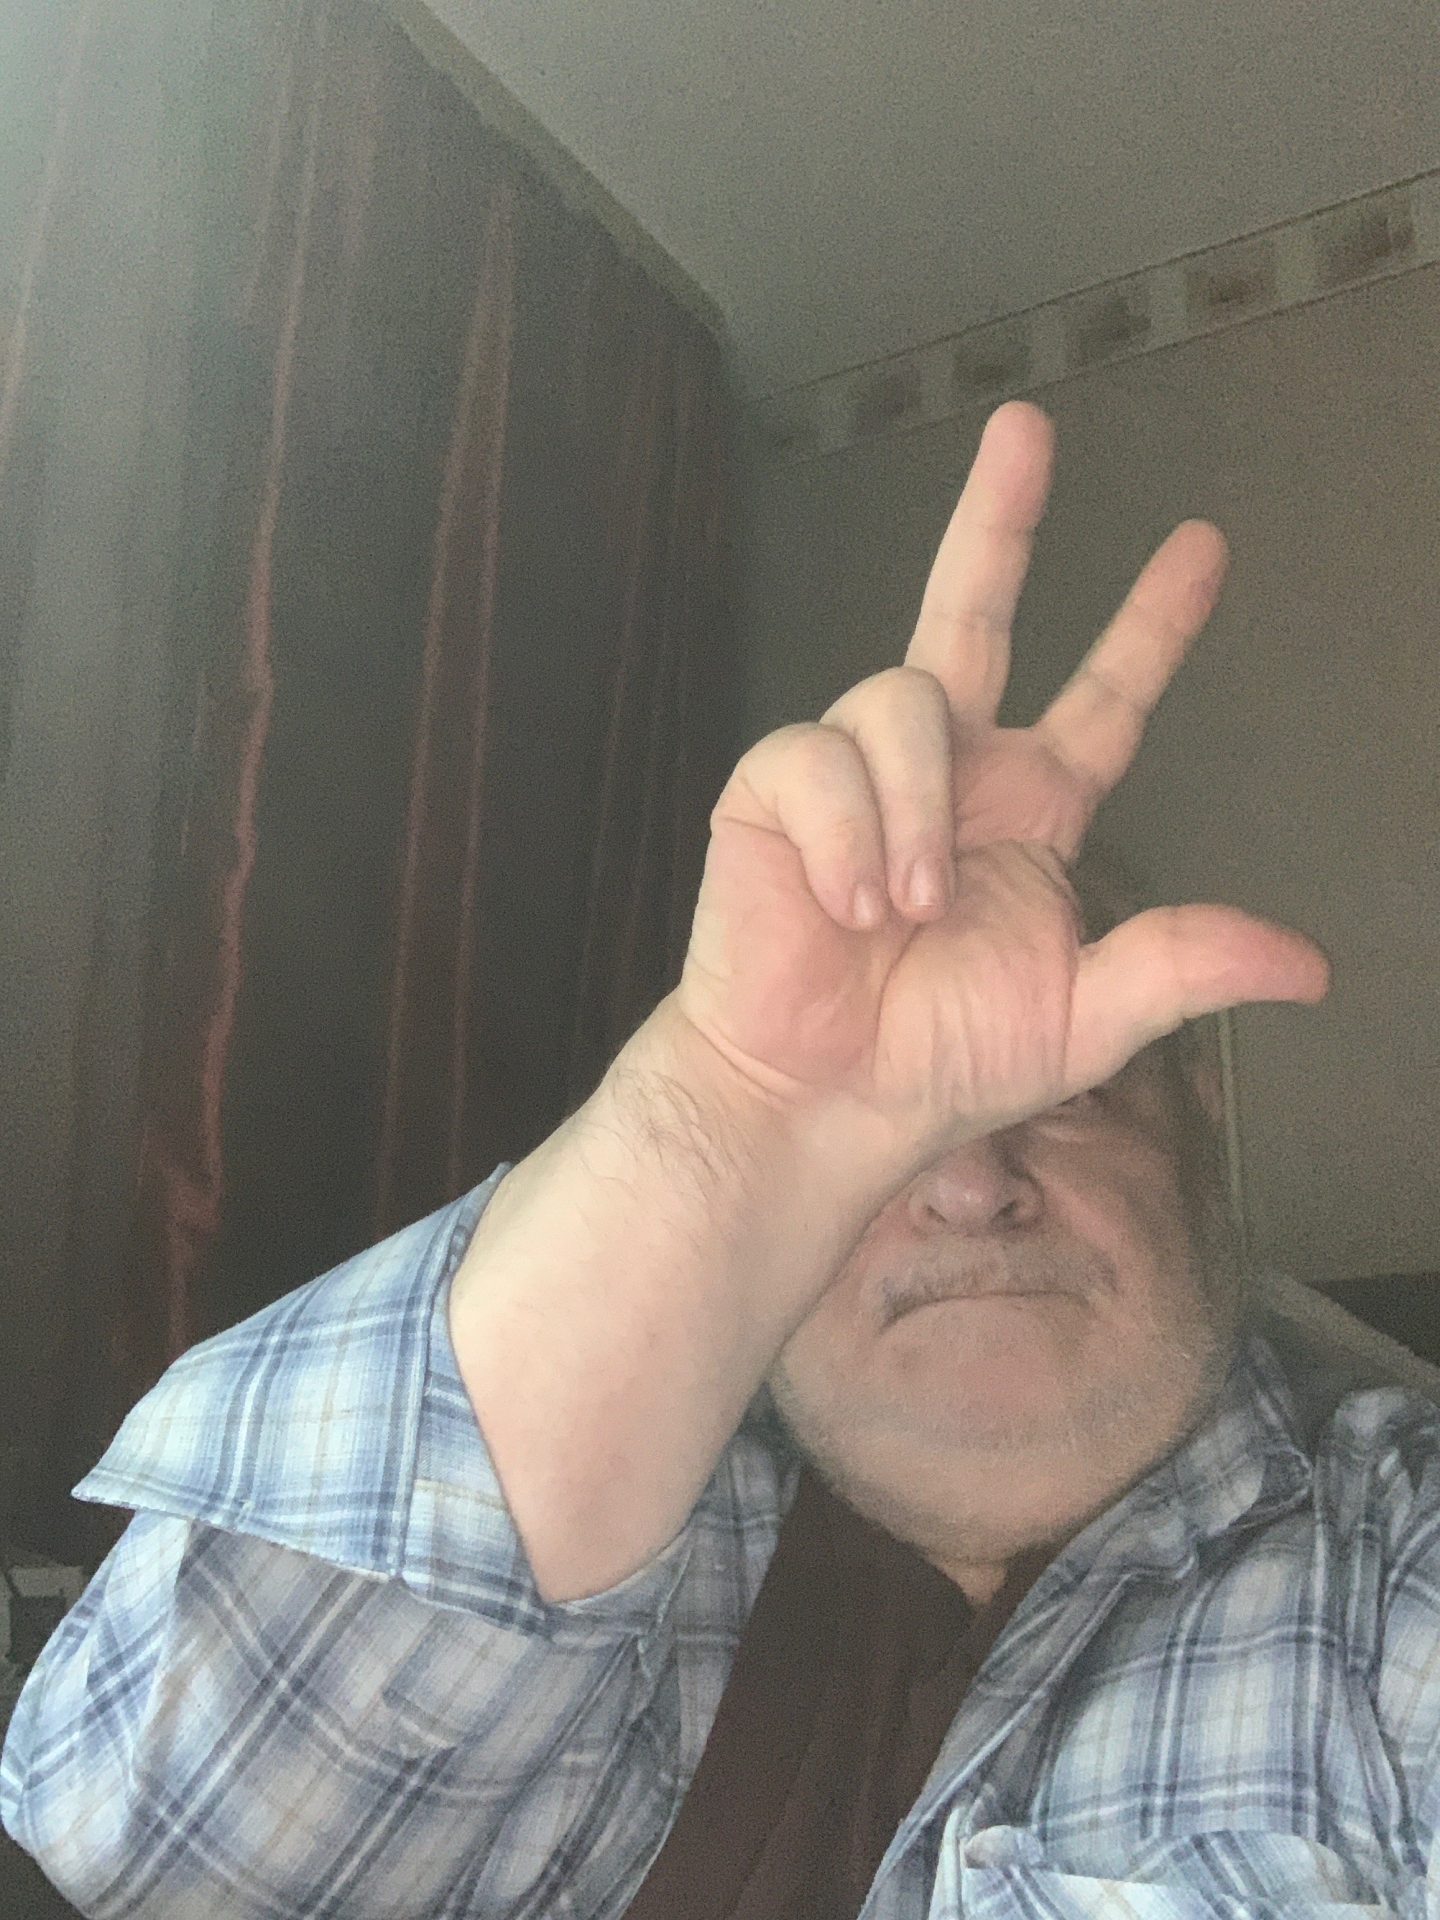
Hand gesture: three2